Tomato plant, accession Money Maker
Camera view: bottom (45 deg); turntable rotation: 330 degrees
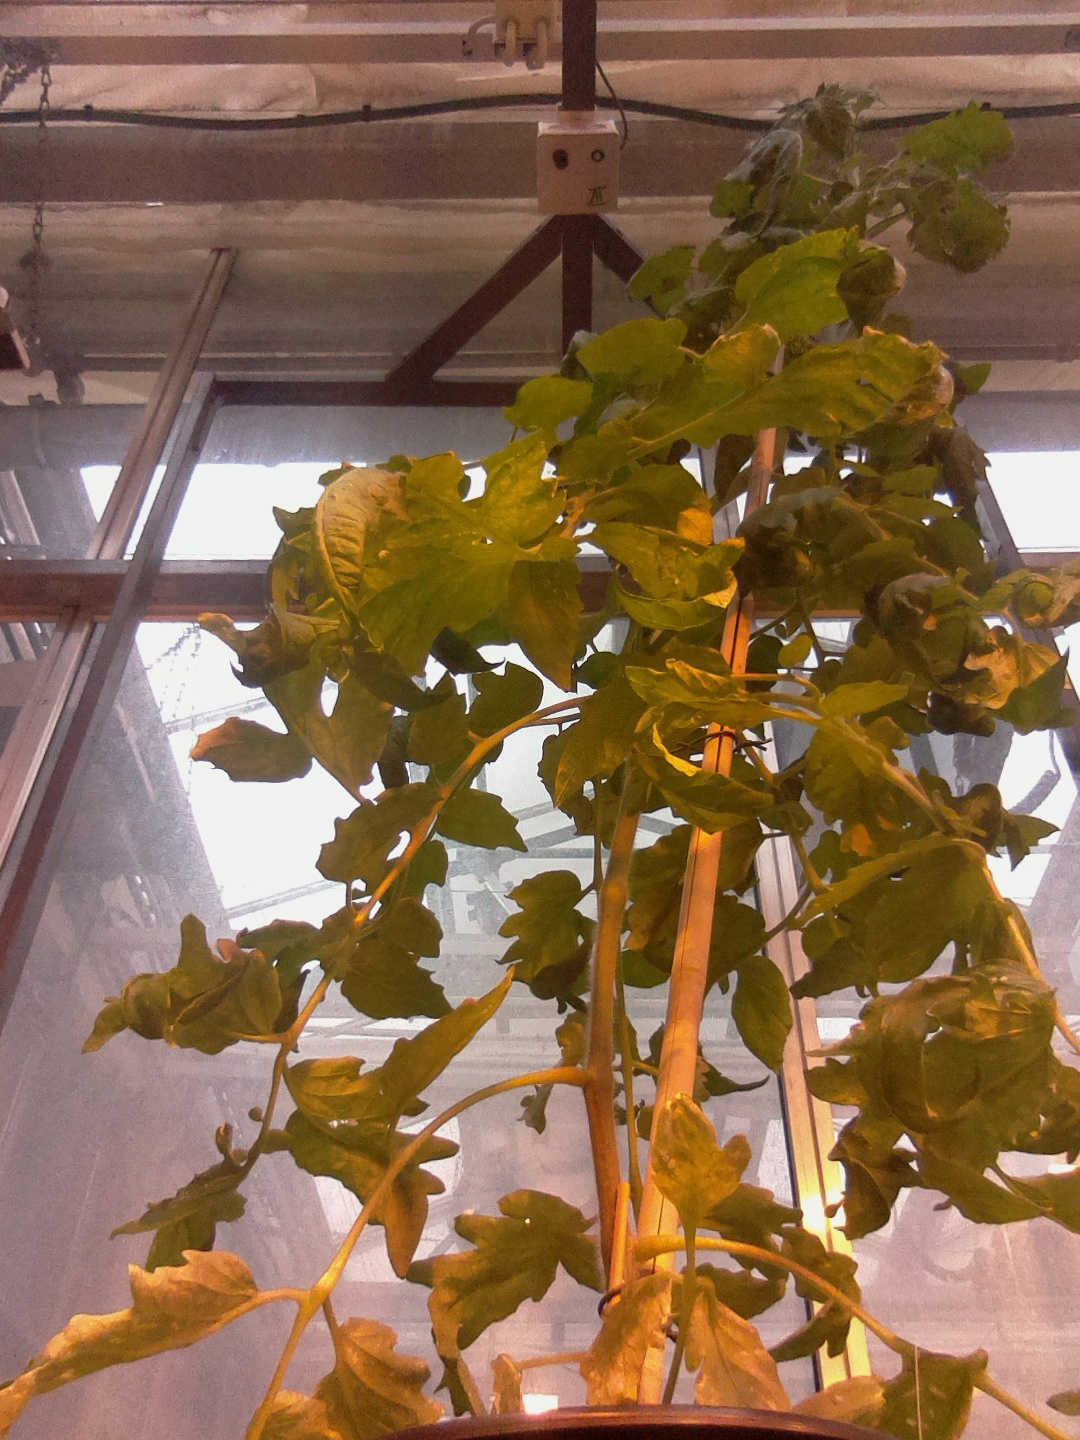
BBCH growth stage 69: End of flowering, 90%-100% of flowers open, more petals falling